Ozzfest

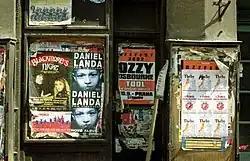
Ozzfest concert poster on an empty storefront door in downtown Prague, Czech Republic (Summer 2002)

Ozzfest was an annual music festival tour of the United States and sometimes Europe and later Japan, featuring performances by many heavy metal and hard rock musical groups. It was founded by Sharon Osbourne and her husband Ozzy Osbourne, both of whom also organised each yearly tour with their son Jack Osbourne. It was held almost annually between 1996 and 2018. The Ozzfest tour featured bands of a variety of genres within heavy metal and hard rock, including alternative metal, thrash metal, industrial metal, metalcore, hardcore punk, deathcore, nu metal, death metal, post-hardcore, gothic metal and black metal. Ozzy Osbourne and Black Sabbath played the tour several times over the years. Ozzy Osbourne died on 22 July 2025, seventeen days after Black Sabbath's farewell concert.